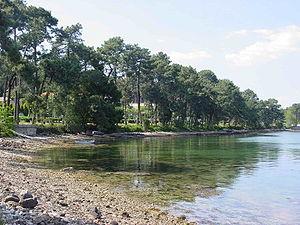
LÎle de la Toja, La Toja Grande, l'île de Loujo ou île des Bains de Loujo est une île espagnole appartenante à la province de Pontevedra, en Galice. L'île est située à l'est de la petite ville de O Grove à laquelle elle est reliée par un pont du XVIIIᵉ siècle. Elle possède un petit centre urbain appelé Île de la Toja, appartenant à la paroisse civile de Saint-Martin, qui comptait 42 habitants recensés en 2018. Elle a une superficie de 110 hectares et est située à 30 km environ de Pontevedra.